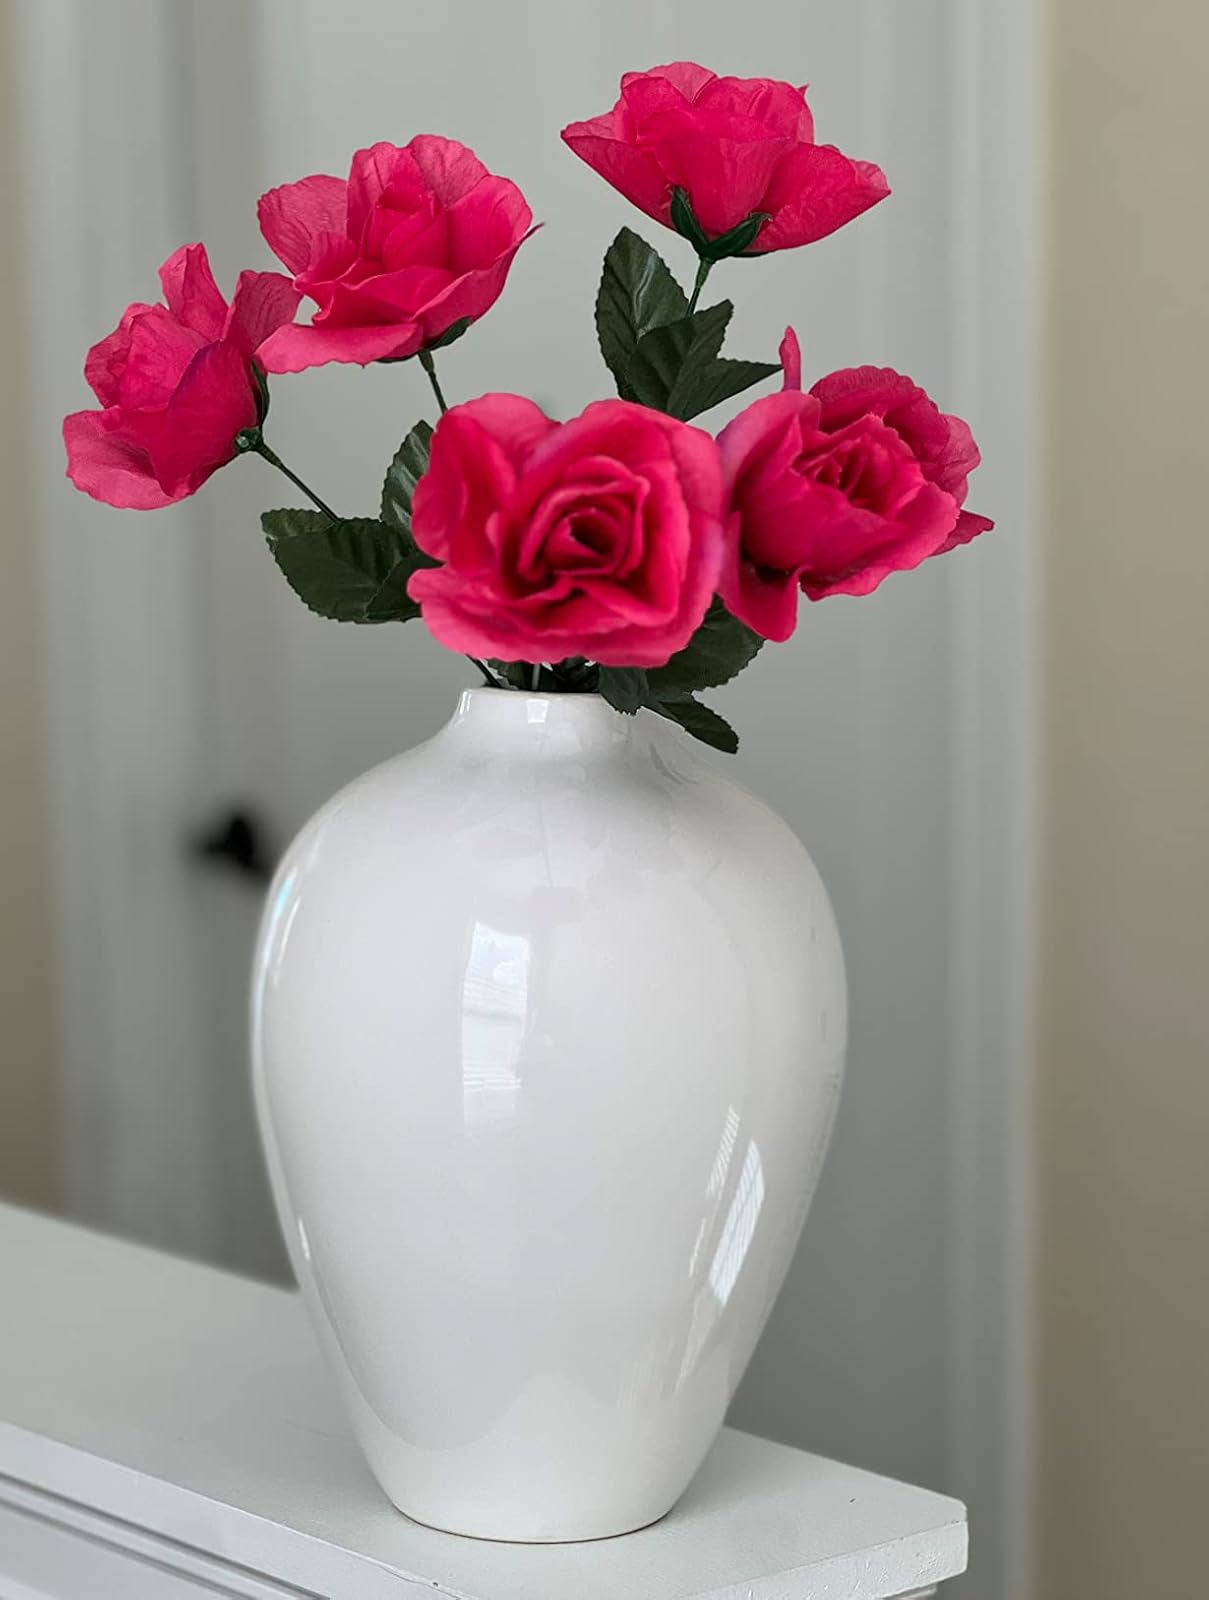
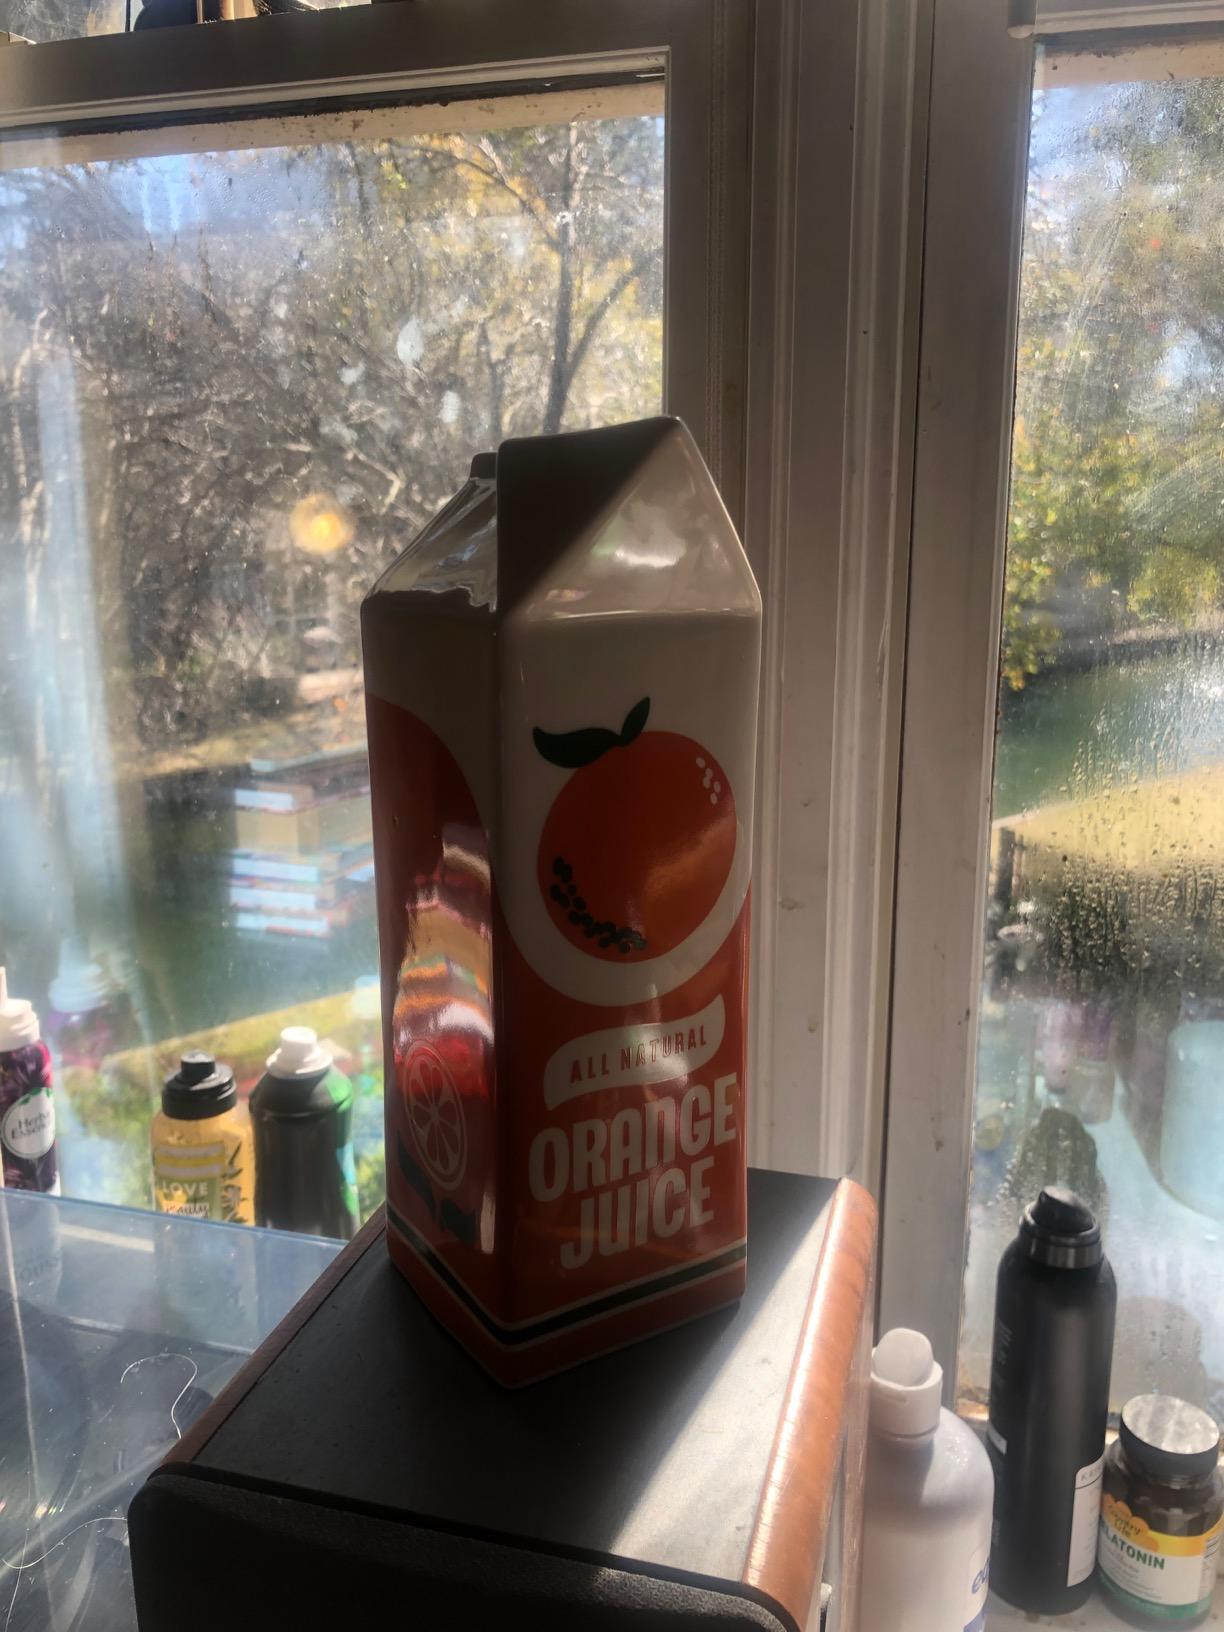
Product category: vase
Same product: no